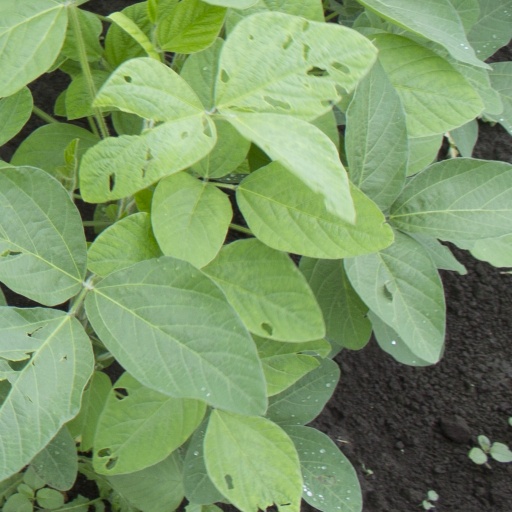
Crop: soybean